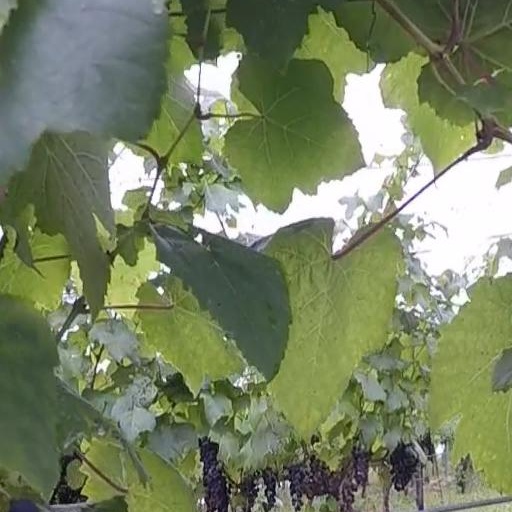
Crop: grape